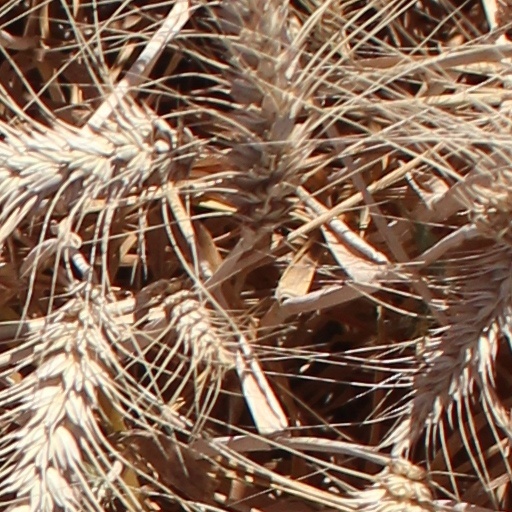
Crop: wheat